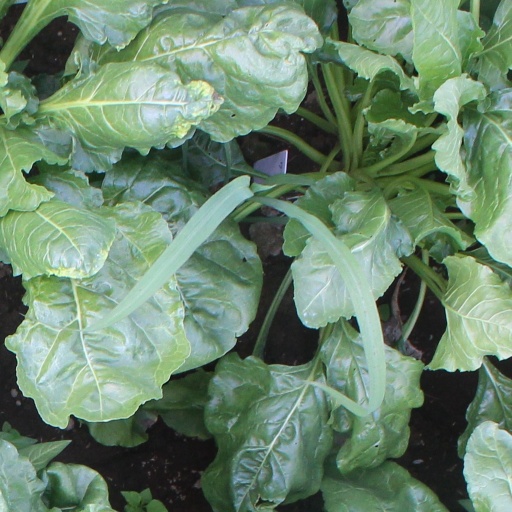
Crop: sugar beet